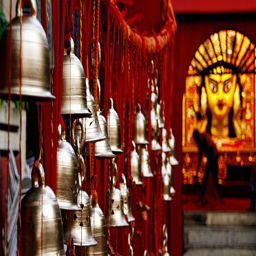
bells hang in a temple .